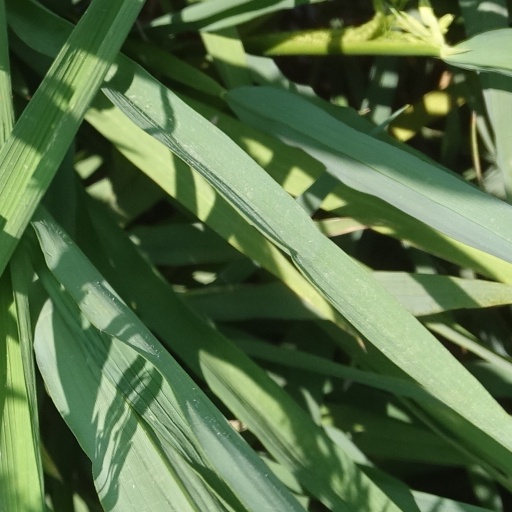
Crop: rice